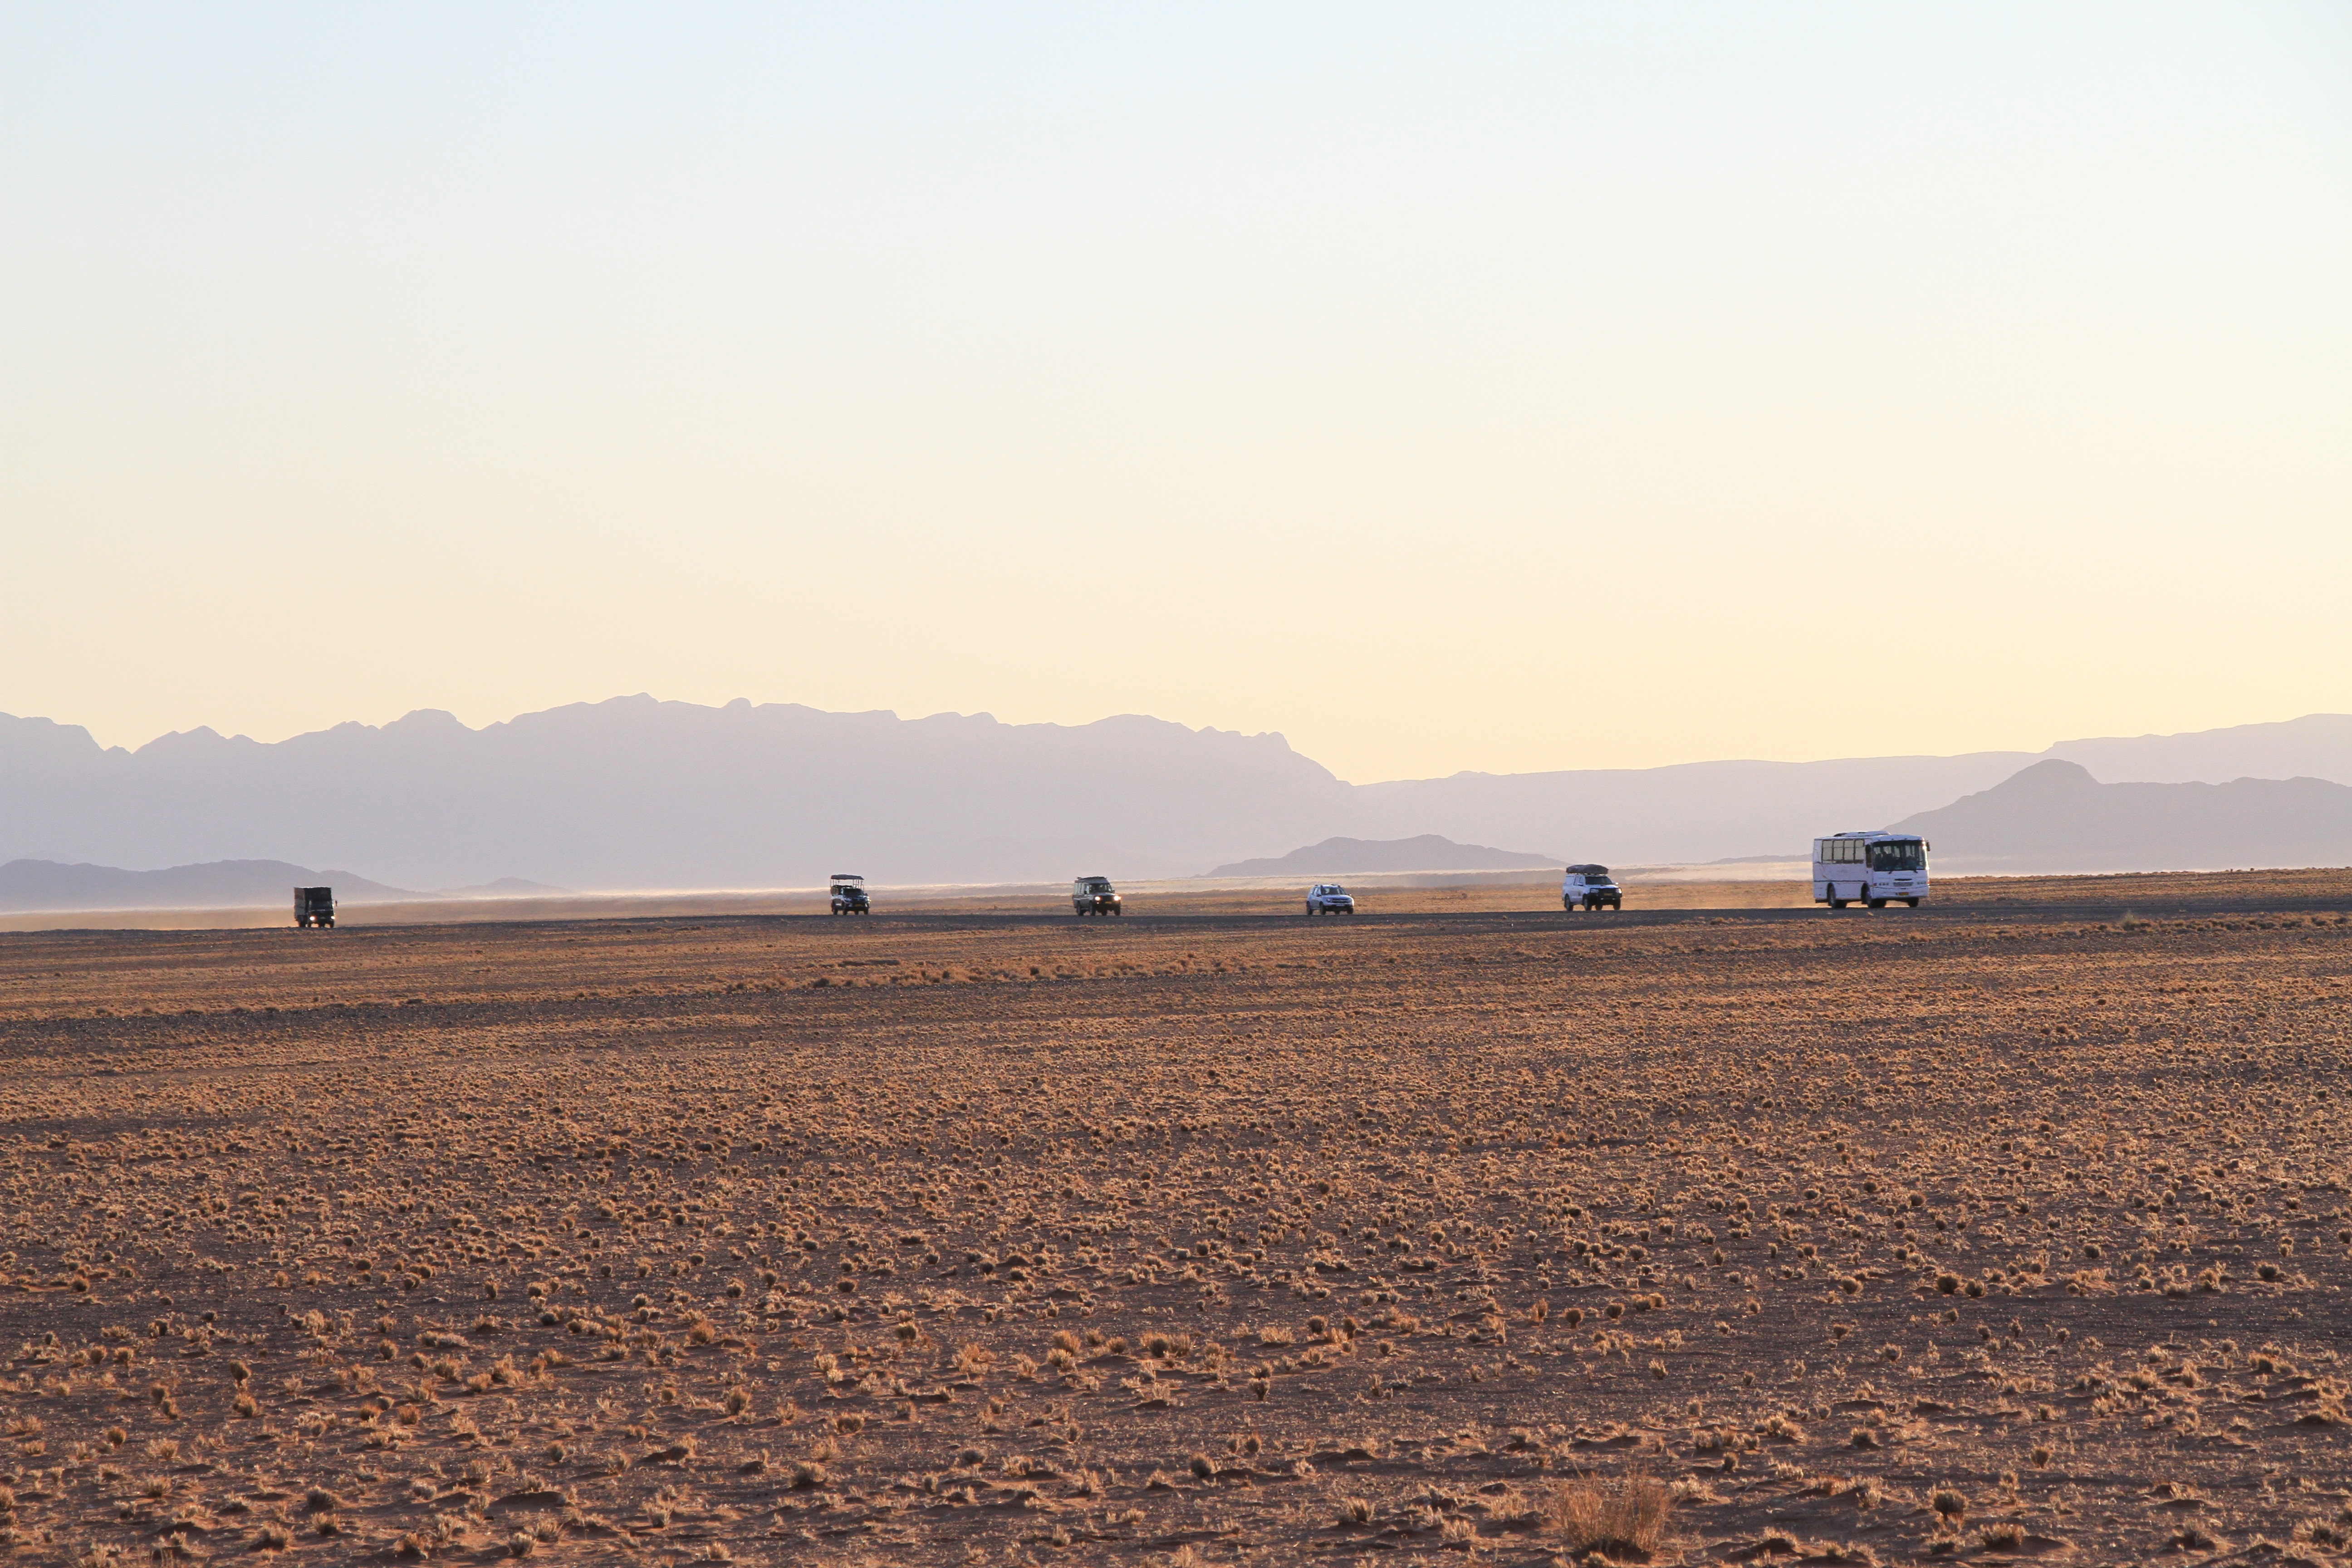
beach, landscape, sea, coast, sand, horizon, sky, sunset, field, prairie, morning, hill, desert, crop, soil, agriculture, plain, runway, wide, rally, steppe, rural area, natural environment, grass family, caravel